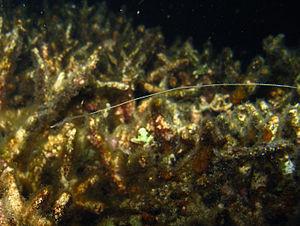
Ver du genre Palola, identification à confirmer (épitoque).
Les Eunicidae forment une famille de vers marins polychètes. Leurs fossiles sont connus depuis l'Ordovicien. Nombreux sont les eunicides à atteindre une taille considérable.
L'île de La Réunion est un département d'outre-mer français situé dans le sud-ouest de l'océan Indien.
Les polychètes sont une classe de l'embranchement des Annélides. Ils constituent le groupe de vers annélides comportant le plus grand nombre d'espèces, soit plus de 13 000. Ils sont caractérisés par leurs « parapodes » munis de « soies ».